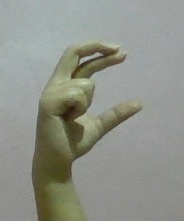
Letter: thal